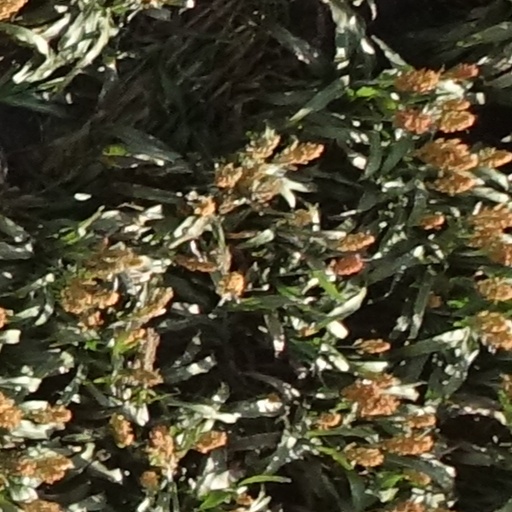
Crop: sorghum